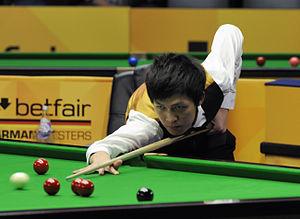
Thepchaiya Un-Nooh, également connu comme F Nakhon Nayok, est un joueur professionnel de snooker de nationalité thaïlandaise, né le 18 avril 1985 à Bangkok. Il a été champion du monde amateur 2008 à Wels, en battant Colm Gilcreest, par 11-7.